James Worthy

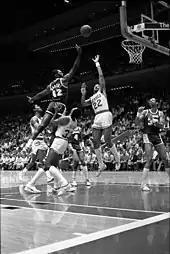
Worthy attempting a layup against the Houston Rockets in the 1986 playoffs

The 1985–86 season held tremendous promise for the Lakers, who again stormed through the regular season and seemed destined to meet Boston once again.